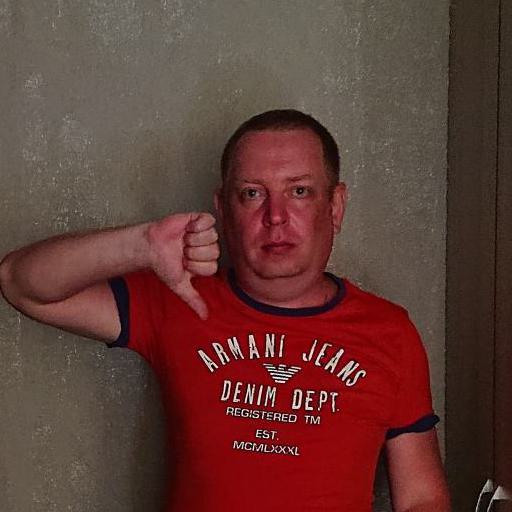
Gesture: dislike